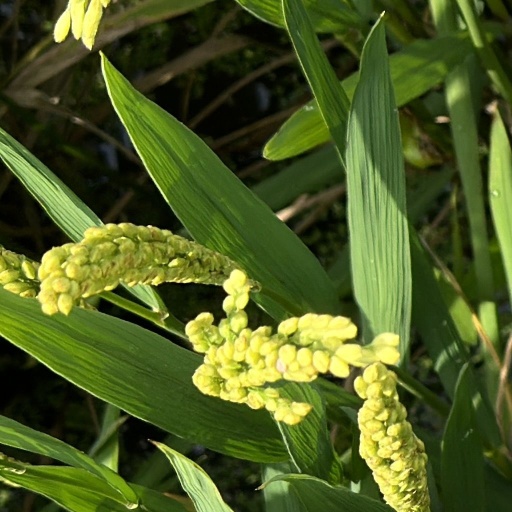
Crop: rice